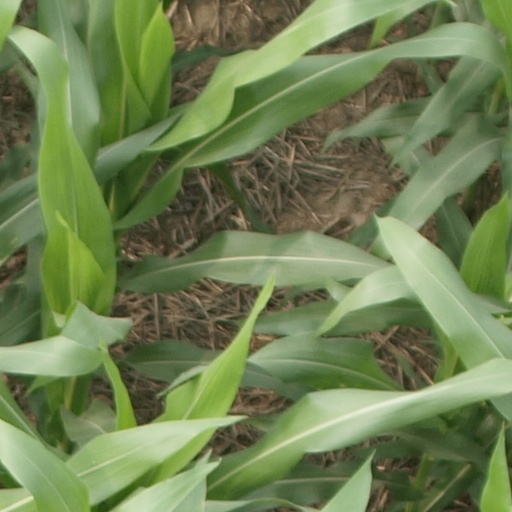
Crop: maize; corn